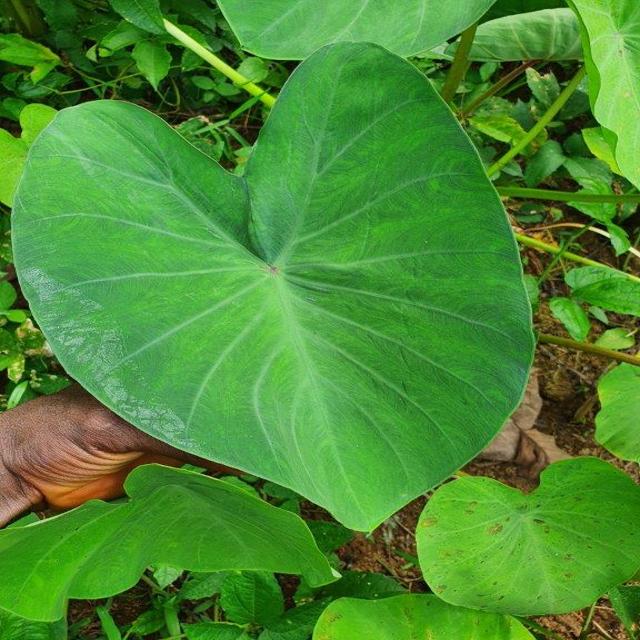
Label: Healthy